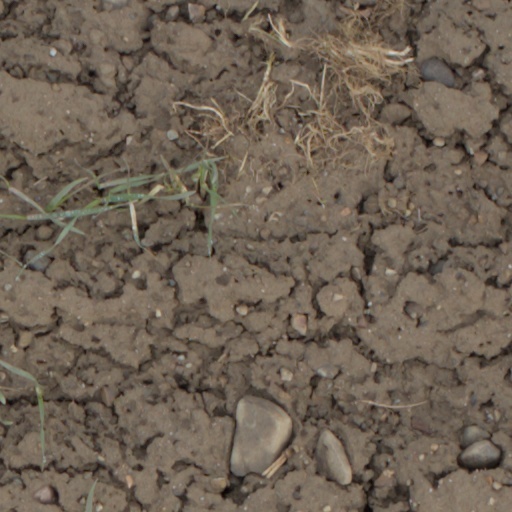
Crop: wheat